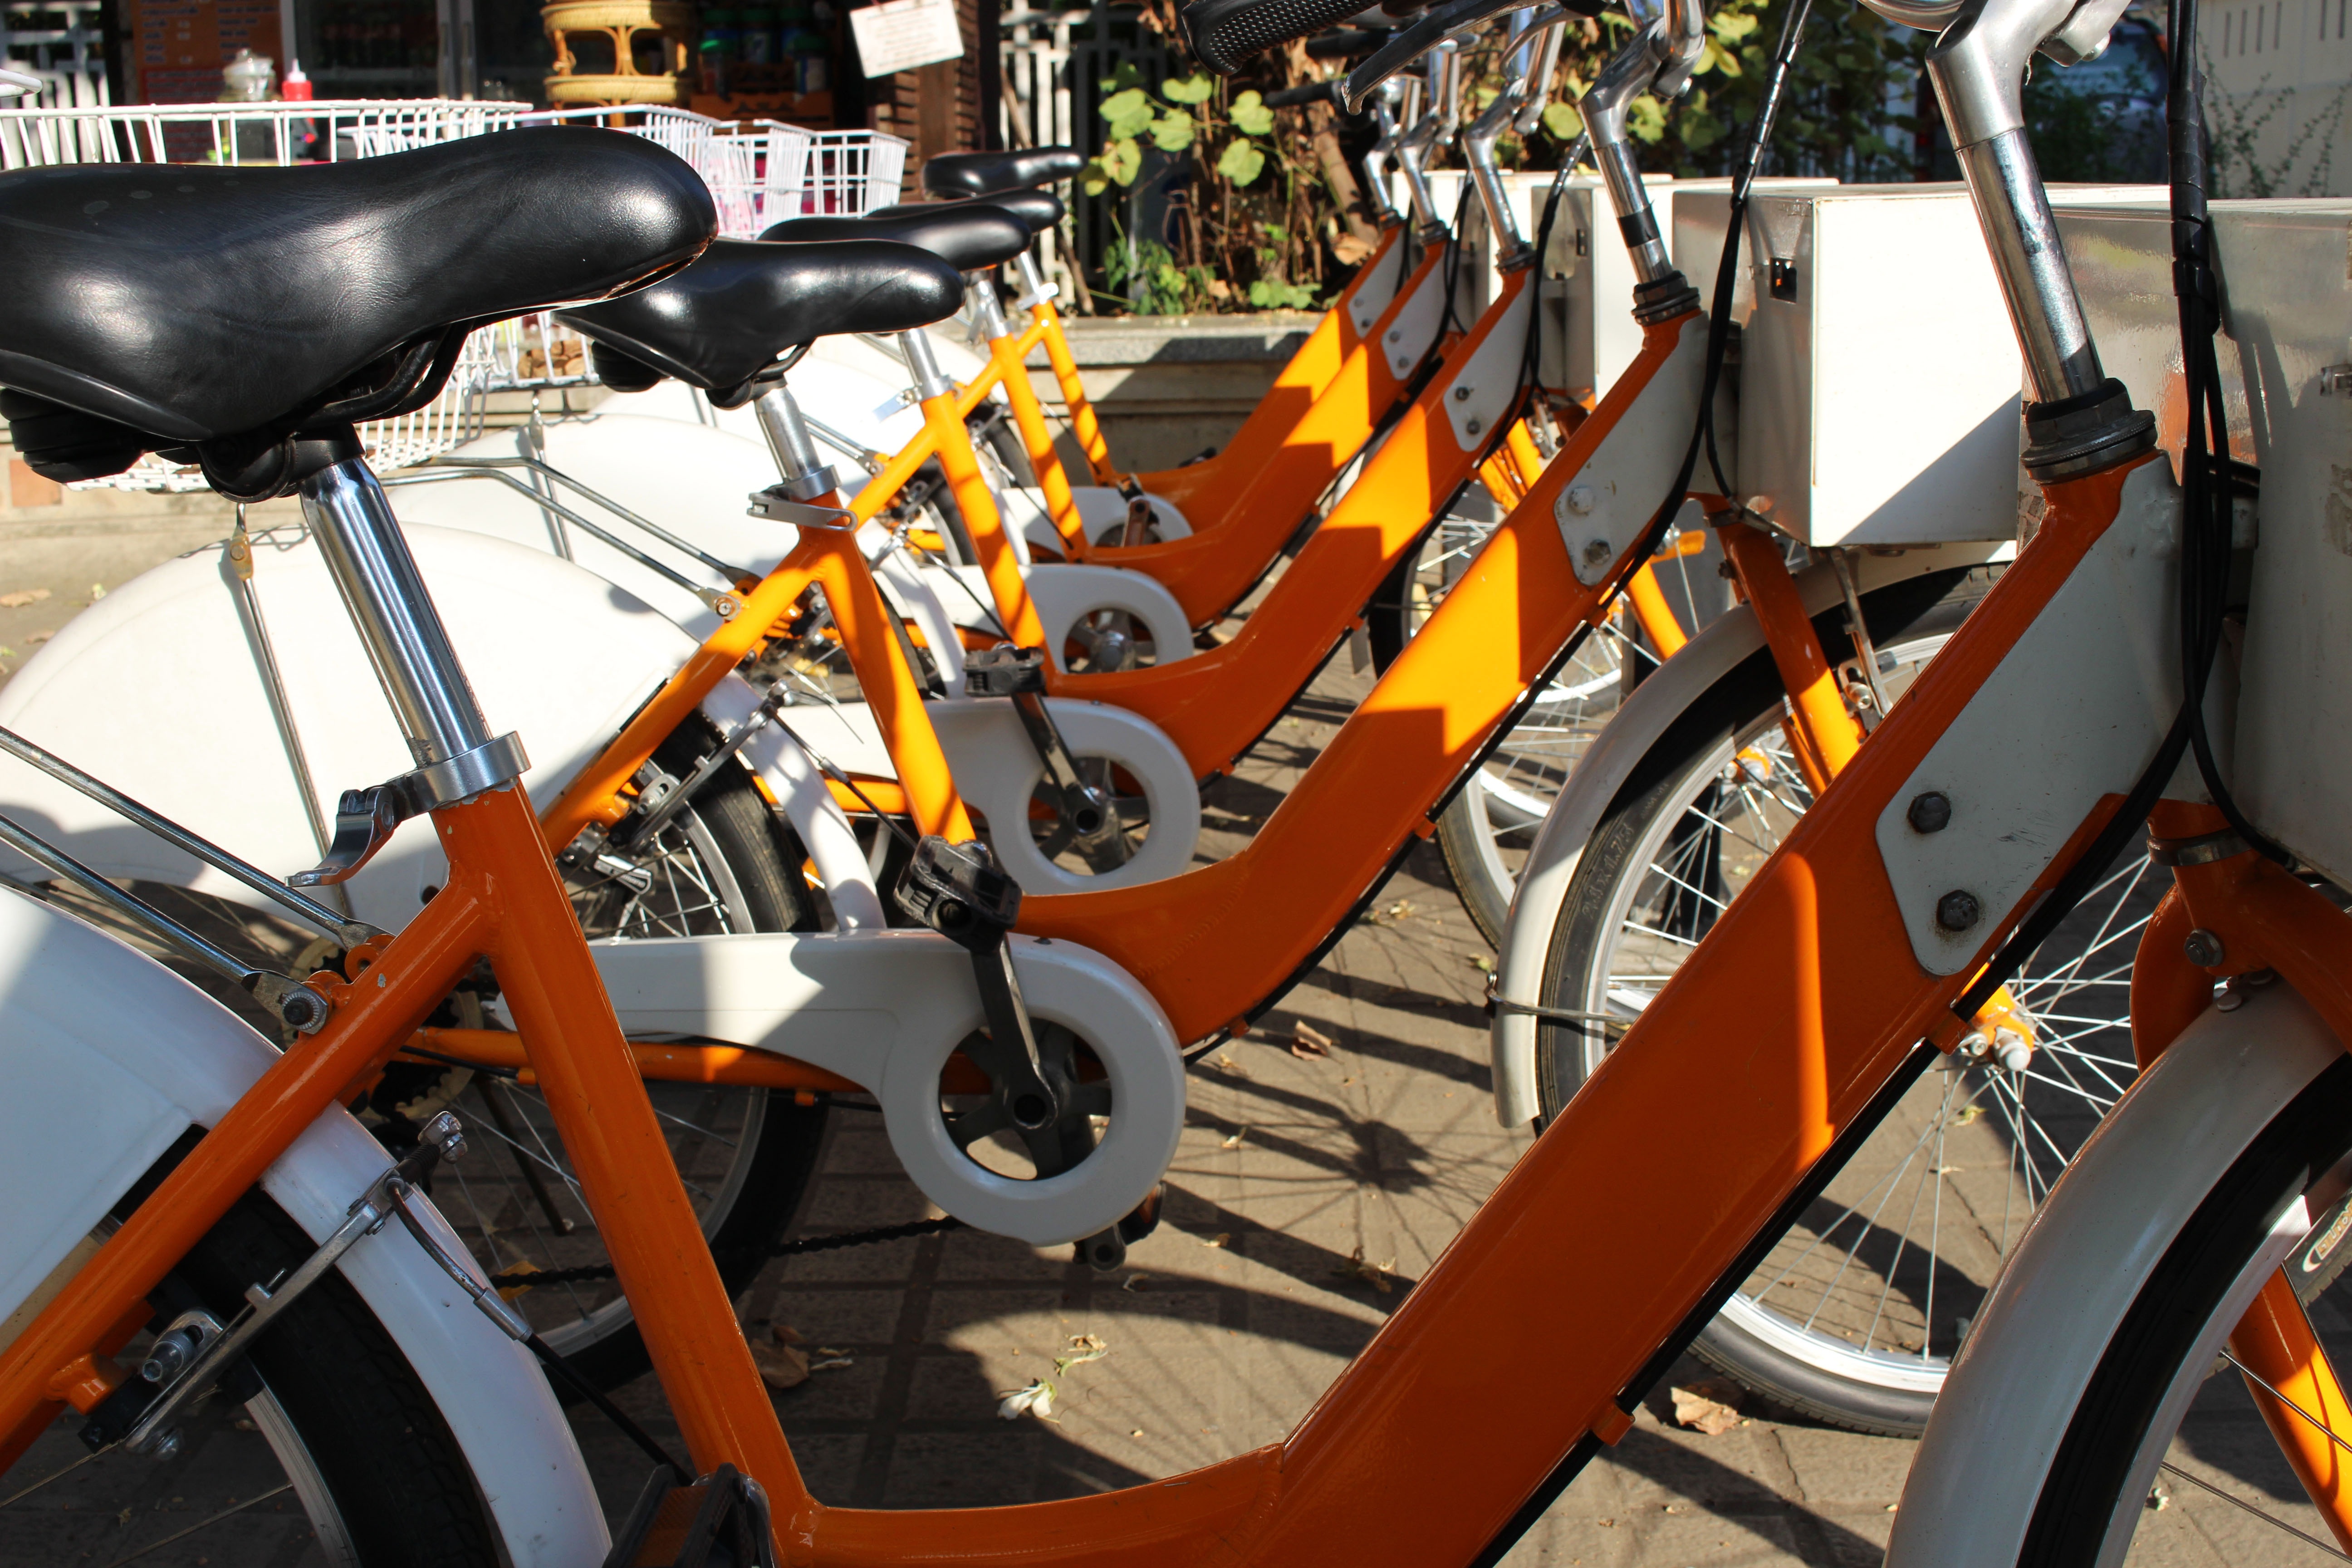
outdoor, wheel, adventure, bicycle, recreation, transportation, transport, line, red, vehicle, equipment, ride, exercise, lifestyle, leisure, healthy, fitness, workout, activity, motor vehicle, sports equipment, mountain bike, product, in line, cycling, biking, exercising, bikes, hire, cycles, service, active, inspirational, rent, bicycle frame, bicycle wheel, bicycle part, road bicycle, hybrid bicycle, to hire, bicycle accessory